LSD

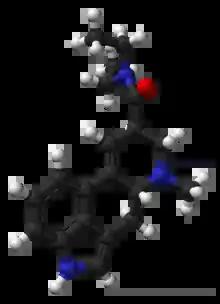
3D stick model of LSD

Lysergic acid diethylamide, commonly known as LSD (from German ) and by the slang names acid and lucy, is a semisynthetic, hallucinogenic compound derived from ergot, known for its powerful psychological effects and serotonergic activity. It was historically significant in psychiatry and 1960s counterculture; it is currently legally restricted but experiencing renewed scientific interest and increasing use.